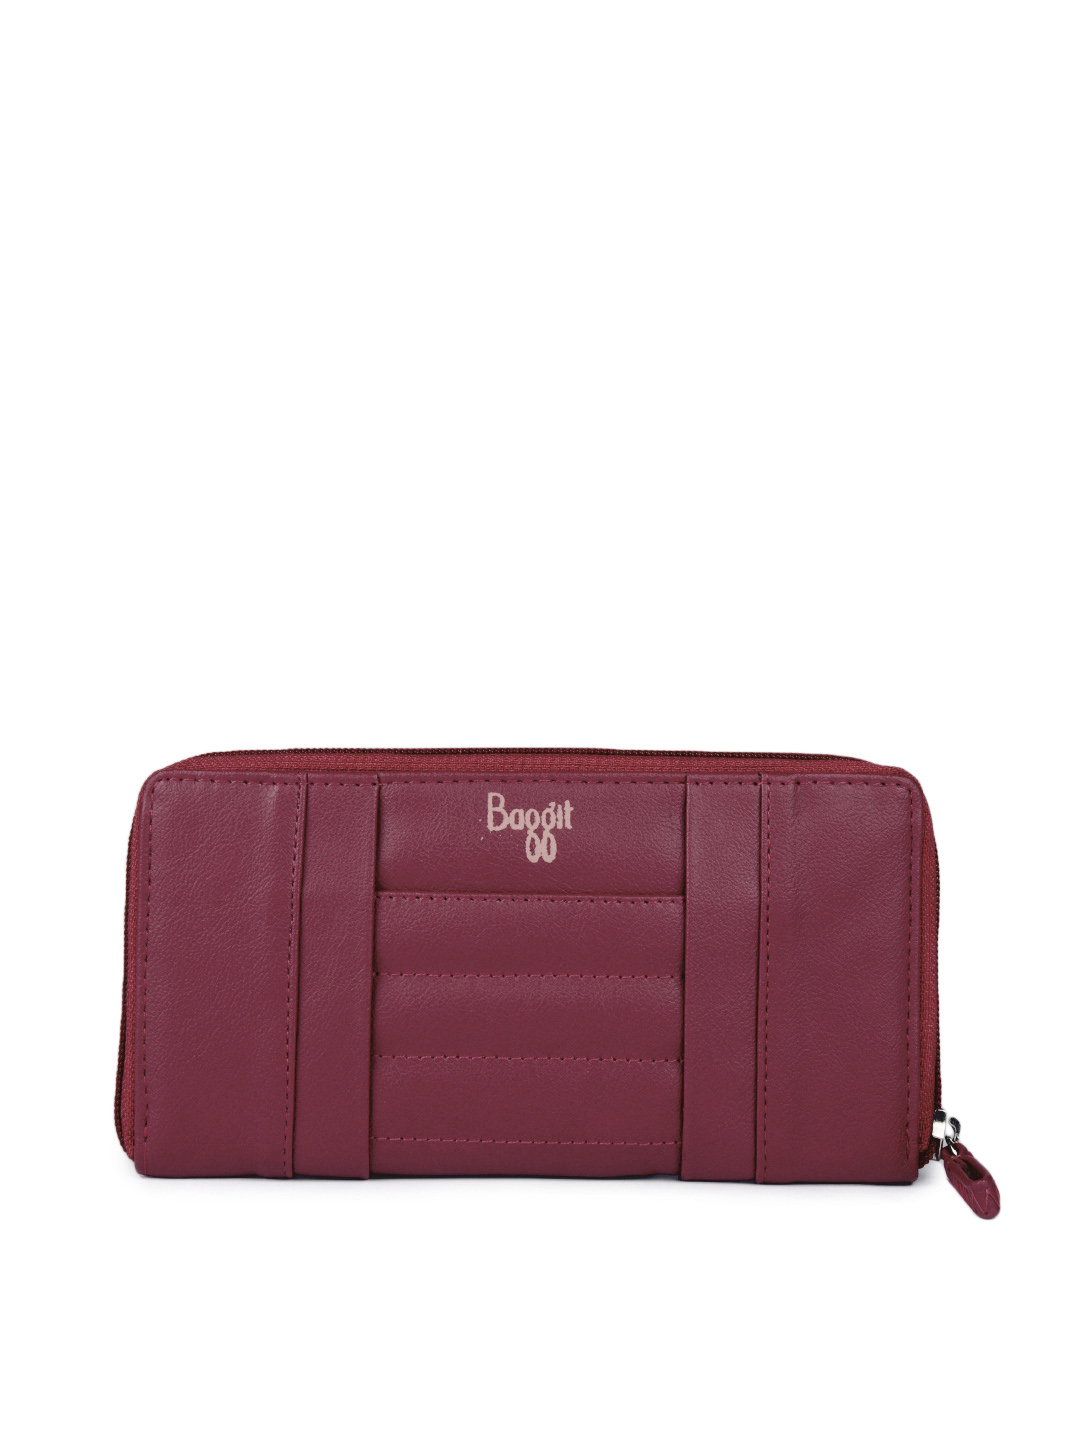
Baggit Women Magenta Voltage Sapera Wallet
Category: Accessories / Wallets / Wallets
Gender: Women
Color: Magenta
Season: Summer 2012
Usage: Casual